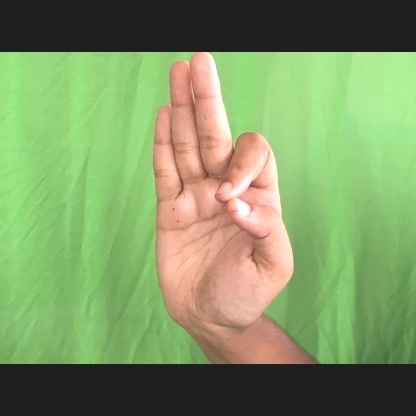
Mudra: Aralam